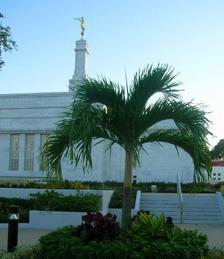
Building: Villahermosa Mexico Temple
Country: Mexico
Year built: 2000
Villahermosa Mexico Temple Number 85 Dedication 21 May 2000, by Thomas S. Monson Site 1.36 acres (0.55 ha) Floor area 10,700 sq ft (990 m 2 ) Height 71 ft (22 m) Official website • News & images Church chronology ← Nashville Tennessee Temple Villahermosa Mexico Temple → Montreal Quebec Temple Additional information Announced 30 October 1998, by Gordon B. Hinckley Groundbreaking 9 January 1999, by Richard E. Turley Sr. Open house 9-13 May 2000 Current president Carlos Monroy Villalobos Designed by Alvaro Inigo and Church A&E Services Location Villahermosa , Mexico Geographic coordinates 17°58′52.59360″N 92°56′14.55000″W / 17.9812760000°N 92.9373750000°W / 17.9812760000; -92.9373750000 Exterior finish Blanco Guardiano white marble from Torreón, Mexico Temple design Classic modern, single-spire design Baptistries 1 Ordinance rooms 2 (two-stage progressive) Sealing rooms 2 ( edit ) The Villahermosa Mexico Temple is the 85th operating temple of the Church of Jesus Christ of Latter-day Saints (LDS Church). History In 1972 the first ward building was built in the state of Tabasco .  That building later became a stake center (a larger congregation building consisting of more than one ward) and was torn down in 1999 so the temple could be built. At the time of the temple's building, there were 23,000 members in the area. Counselor in the First Presidency Thomas S. Monson dedicated the Villahermosa Tabasco Temple on 21 May 2000. The temple is located on the Isthmus of Tehuantepec near the Gulf of Mexico coast. The temple's exterior is white marble and like most of the small temples, being built around the world, has a single spire with a statue of the angel Moroni . The Villahermosa Mexico Temple has a total floor area of 10,700 square feet (990 m 2 ), two ordinance rooms, and two sealing rooms. In 2020, like all the church's other temples, the Villahermosa Mexico Temple was closed due to the COVID-19 pandemic . See also LDS Church portal Cancún Juchitan de Zaragoza Mérida Oaxaca Pachuca Puebla Tuxtla Gutiérrez Veracruz Villahermosa Temples in Southeast Mexico ( edit ) Northwestern Mexico Temples Ciudad Juárez Colonia Juárez Chihuahua Culiacán Hermosillo Sonora Tijuana Temples in Northwestern Mexico ( edit ) Northeastern Mexico Temples Chihuahua Ciudad Juárez Colonia Juárez Chihuahua Culiacán Guadalajara Monterrey Querétaro San Luis Potosí Tampico Torreón Temples in Northeastern Mexico ( edit ) Central Mexico Temples Mexico City Benemérito Mexico City Cuernavaca Pachuca Puebla Toluca Tula Temples in Central Mexico ( edit ) Mexico Map Temples in Mexico ( edit ) = Operating = Under construction = Announced = Temporarily Closed ( edit ) Comparison of temples of The Church of Jesus Christ of Latter-day Saints List of temples of The Church of Jesus Christ of Latter-day Saints List of temples of The Church of Jesus Christ of Latter-day Saints by geographic region Temple architecture (Latter-day Saints) The Church of Jesus Christ of Latter-day Saints in Mexico References